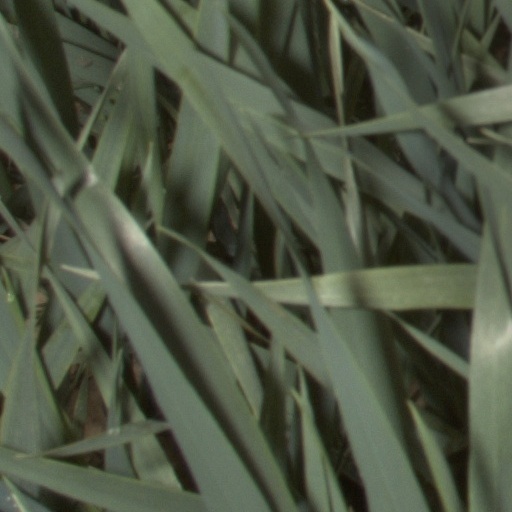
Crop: wheat